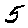
Label: 5